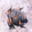
Label: frog